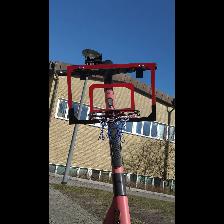
Label: NonHuman